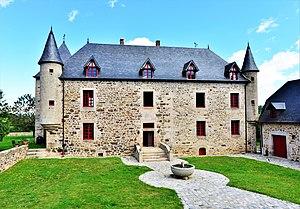
Le château de Saint Germain Lavolps est mentionné dès le XVème siècle. Acquis en 1661 par Antoine de la Barre, c'est vraisemblablement ce dernier qui fit construire l'édifice actuel. Menaçant de tomber en ruines dans les années 1970, il sera restauré à partir des années 90, puis labellisé patrimoine historique en 1999.